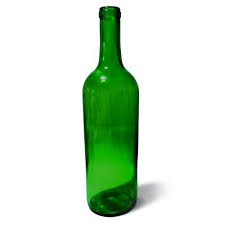
Label: glass